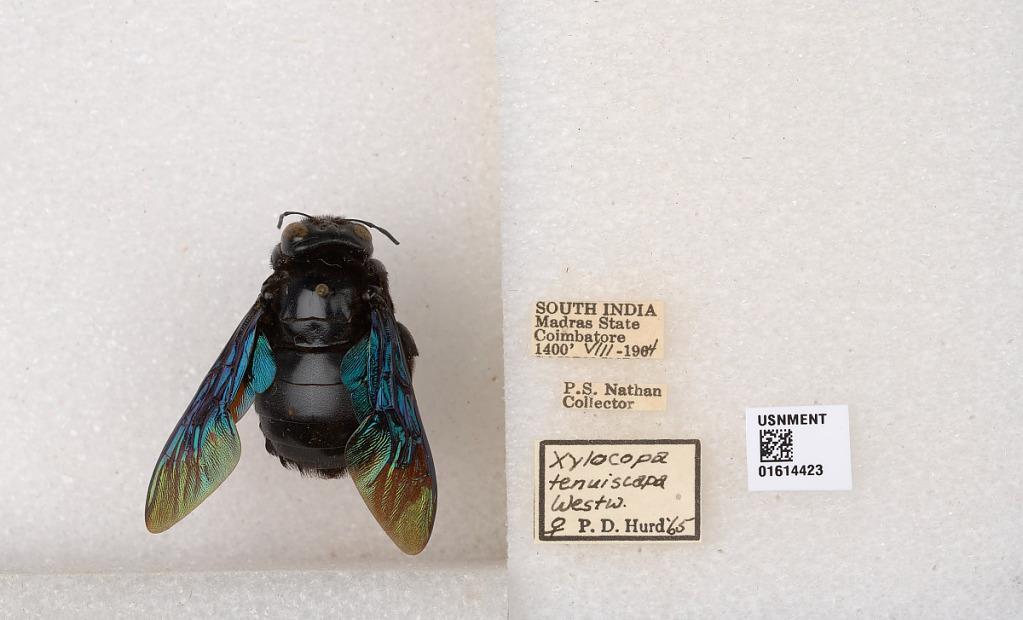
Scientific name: Xylocopa (Mesotrichia) tenuiscapa Westwood
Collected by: P. Nathan
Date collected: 1964-8-1
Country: India
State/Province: Tamil Nadu
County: Coimbatore
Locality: Coimbatore
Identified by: Hurd, P. D.